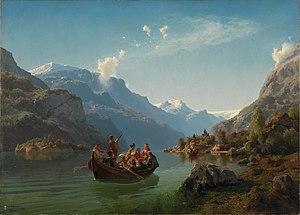
L’allemansrätt suédois, l’allemannsrett norvégien et le jokamiehenoikeus finlandais ne sont que des déclinaisons nationales d’un même « droit de tout un chacun » de profiter – sous certaines conditions – de la nature et de ses fruits, indépendamment des droits de propriété qui peuvent y être attachés, et sans le consentement préalable du propriétaire.